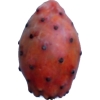
Label: cactus_fruit_red